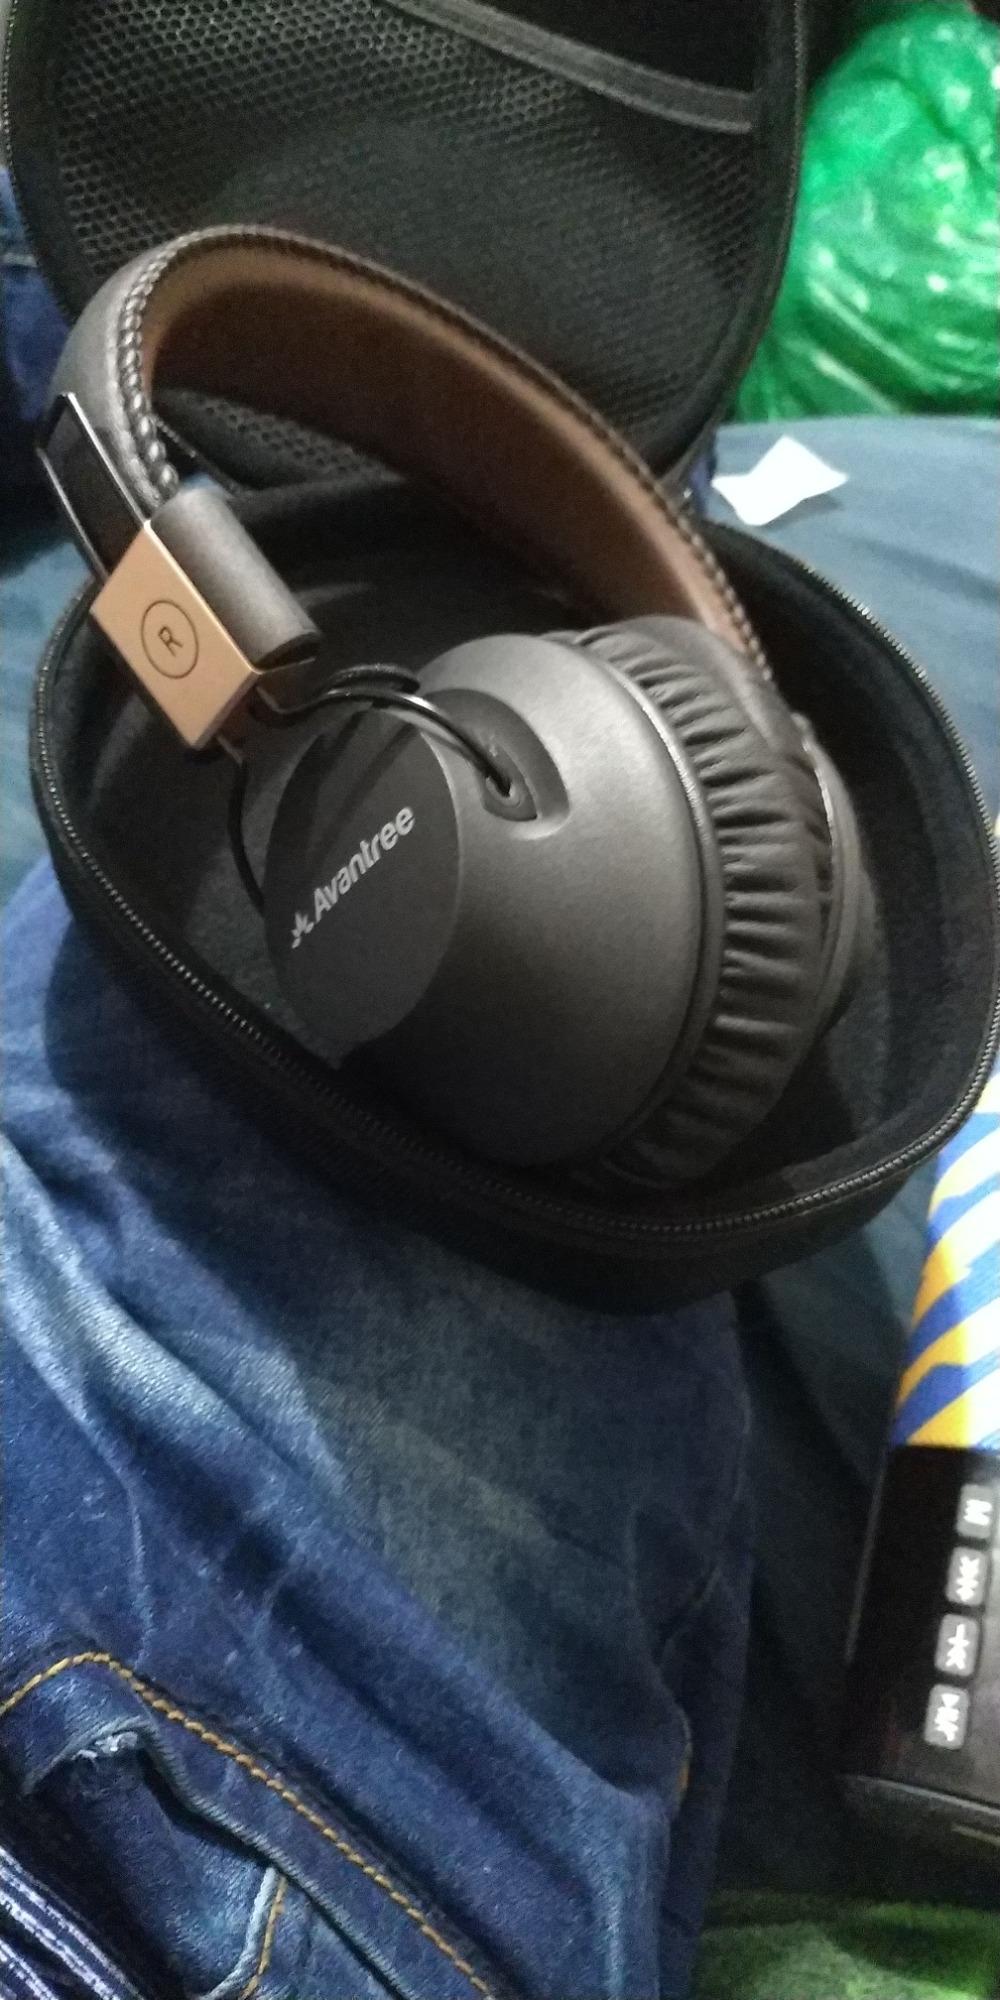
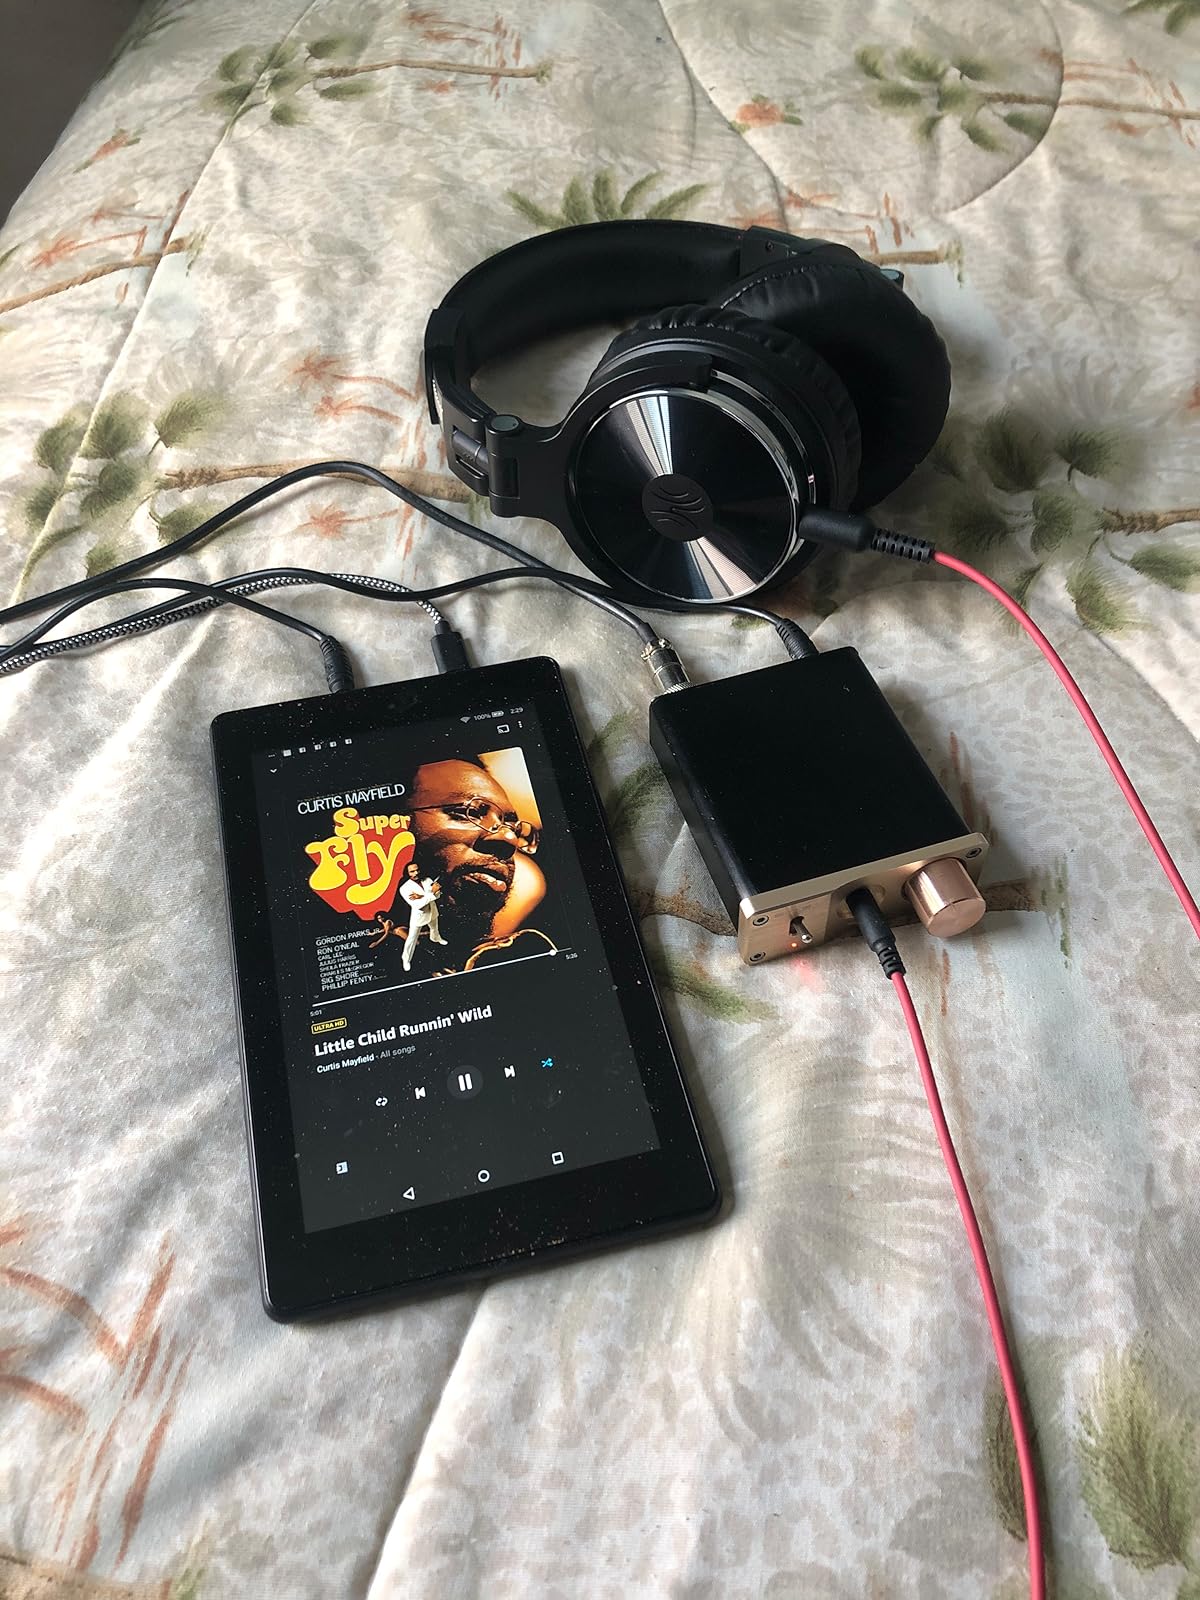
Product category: headphones
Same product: no